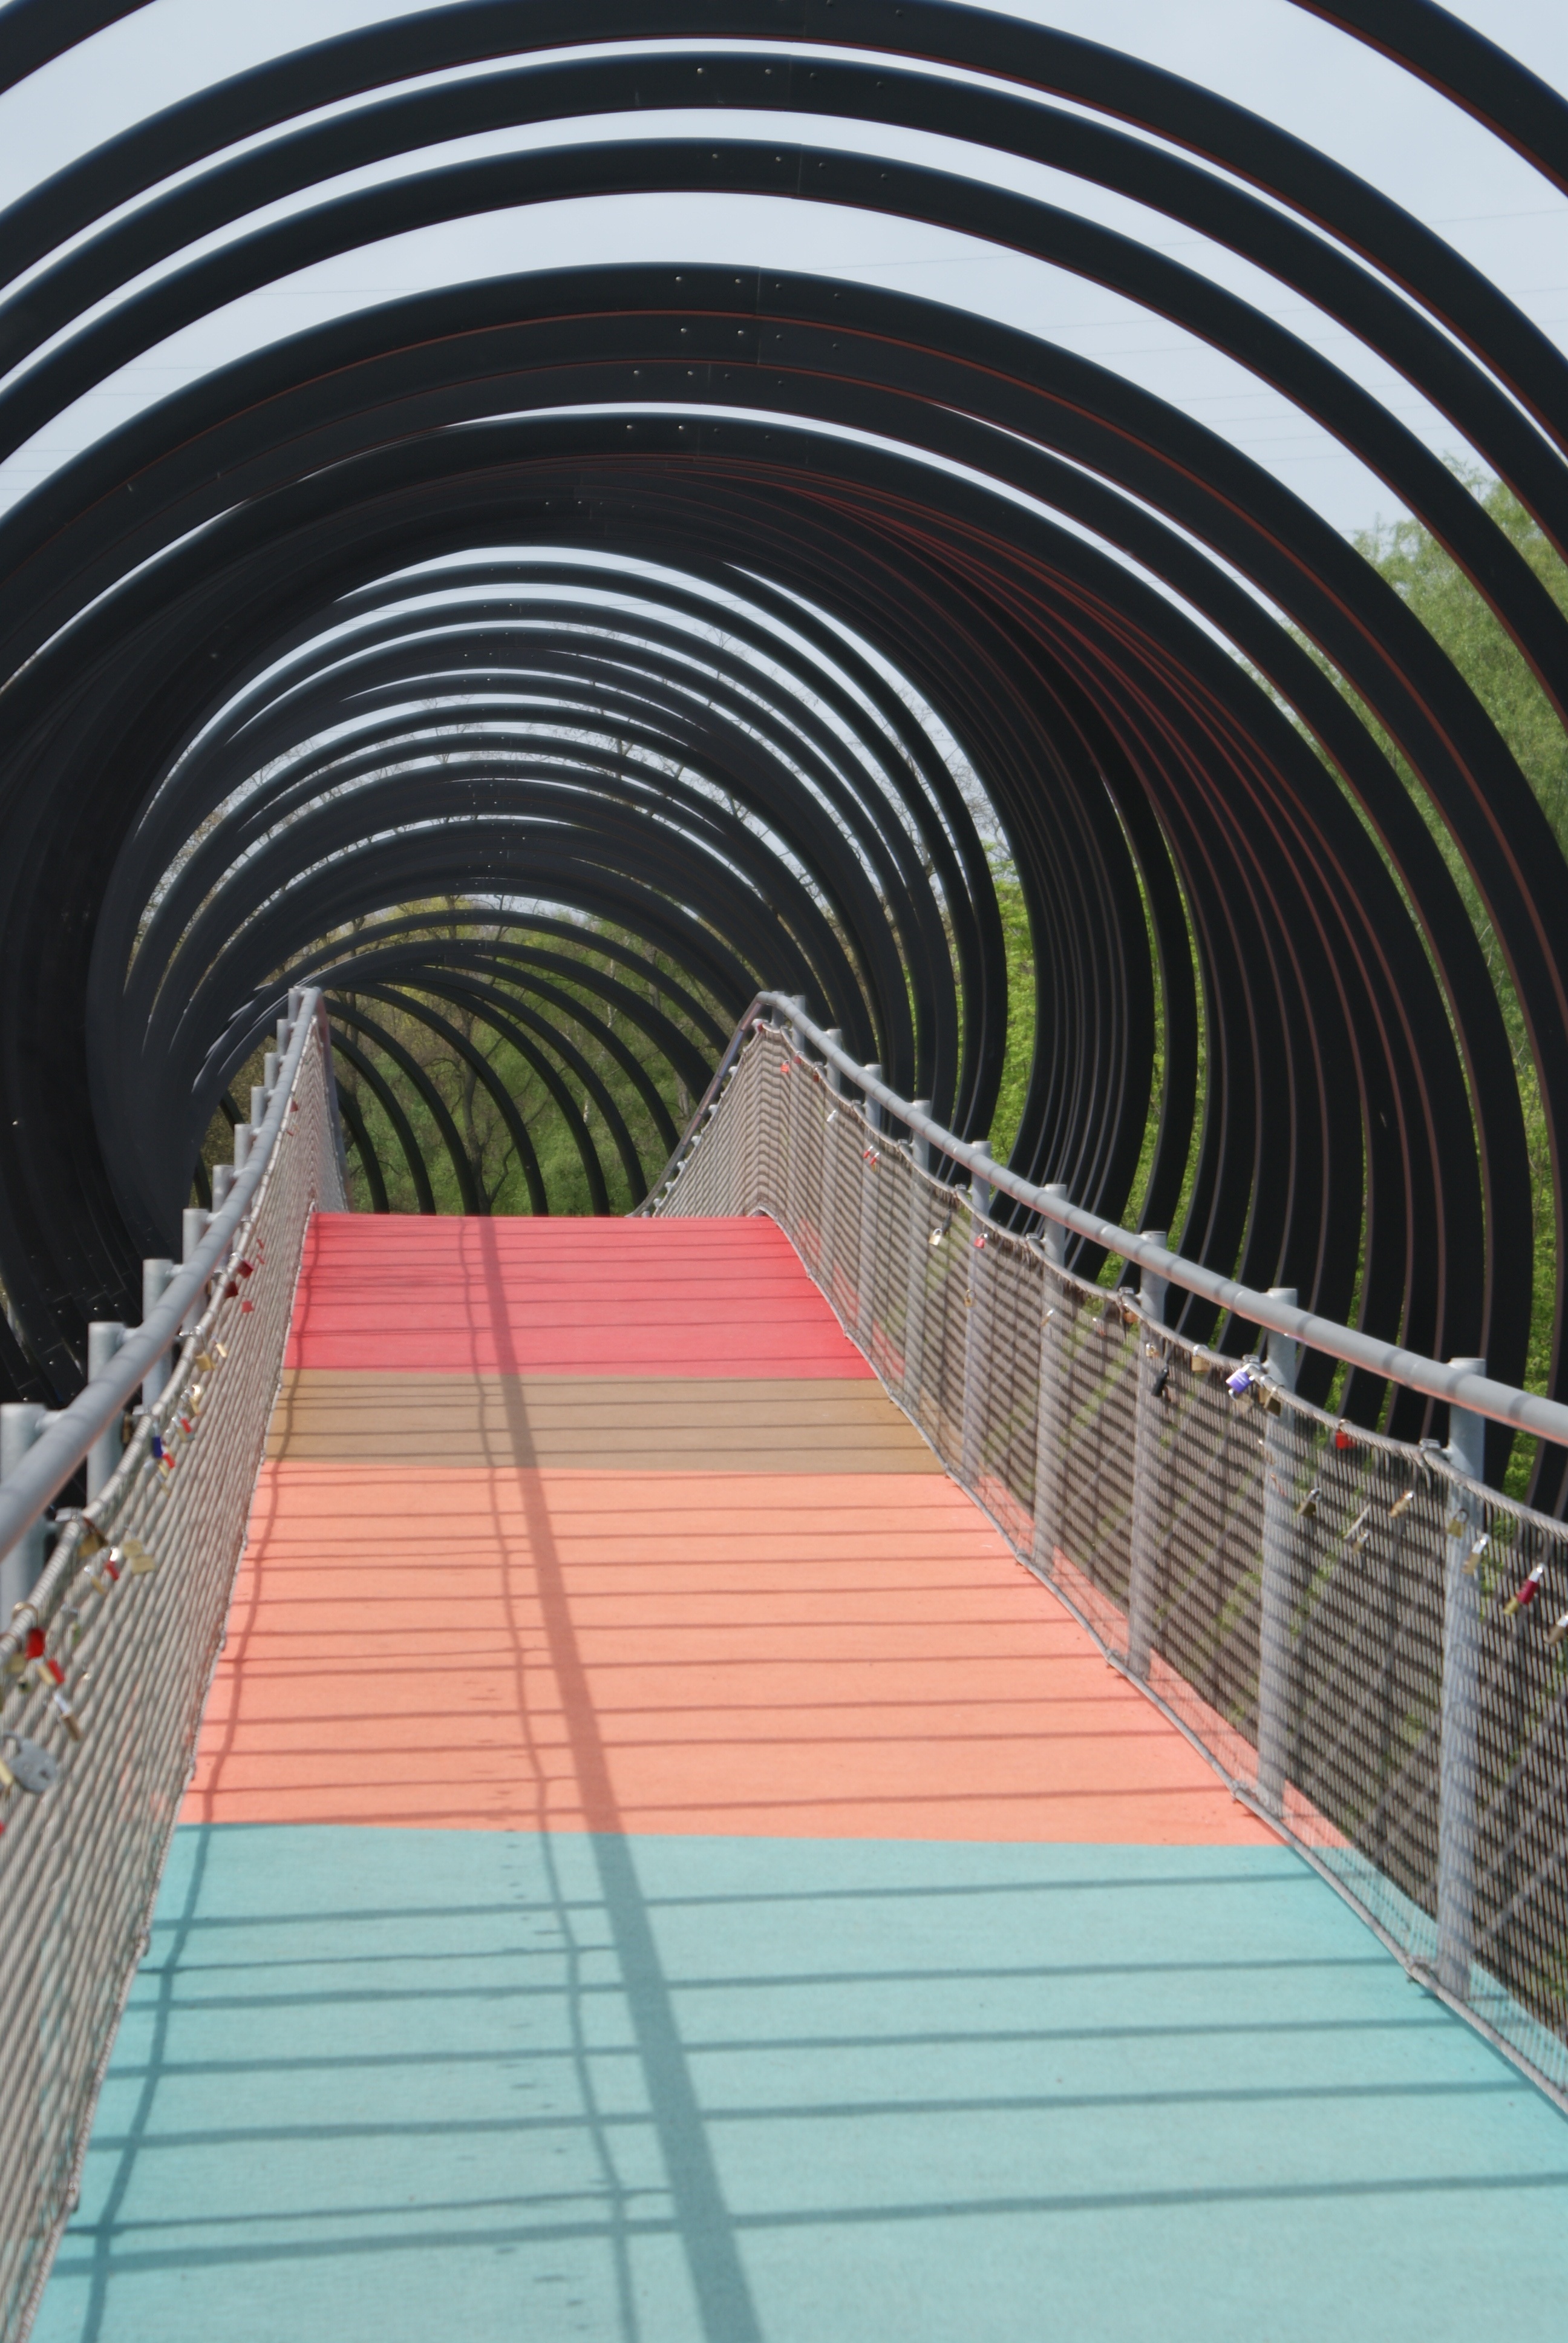
architecture, structure, tunnel, line, color, stadium, infrastructure, symmetry, race track, shape, daylighting, sport venue, ruhrgebiet bridge, rehbergerbr cke